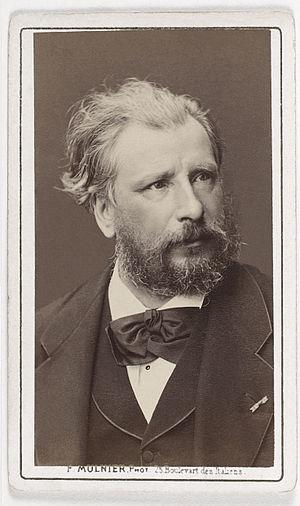
William Bouguereau (1825-1905), peintre académique français
Liste de rochelais célèbres :